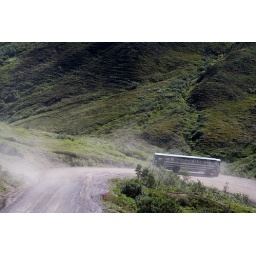
One of the green shuttle buses on his way down the park road in Denali.